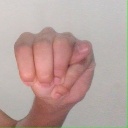
अक्षर: म